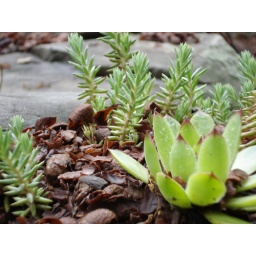
succulents in rock wall